Luis María Beamonte

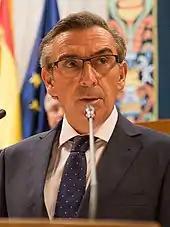

Luis María Beamonte Mesa (born 10 September 1963) is a Spanish People's Party politician, elected to the Congress of Deputies in 2023. He was a member of the Cortes of Aragon (2011; 2015–2023), where he led his party from 2019 to 2021. He was previously the mayor of Tarazona (2007–2019) and president of the provincial deputation of the Province of Zaragoza (2011–2015).